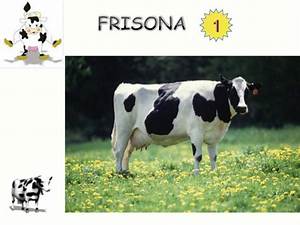
Label: mucca